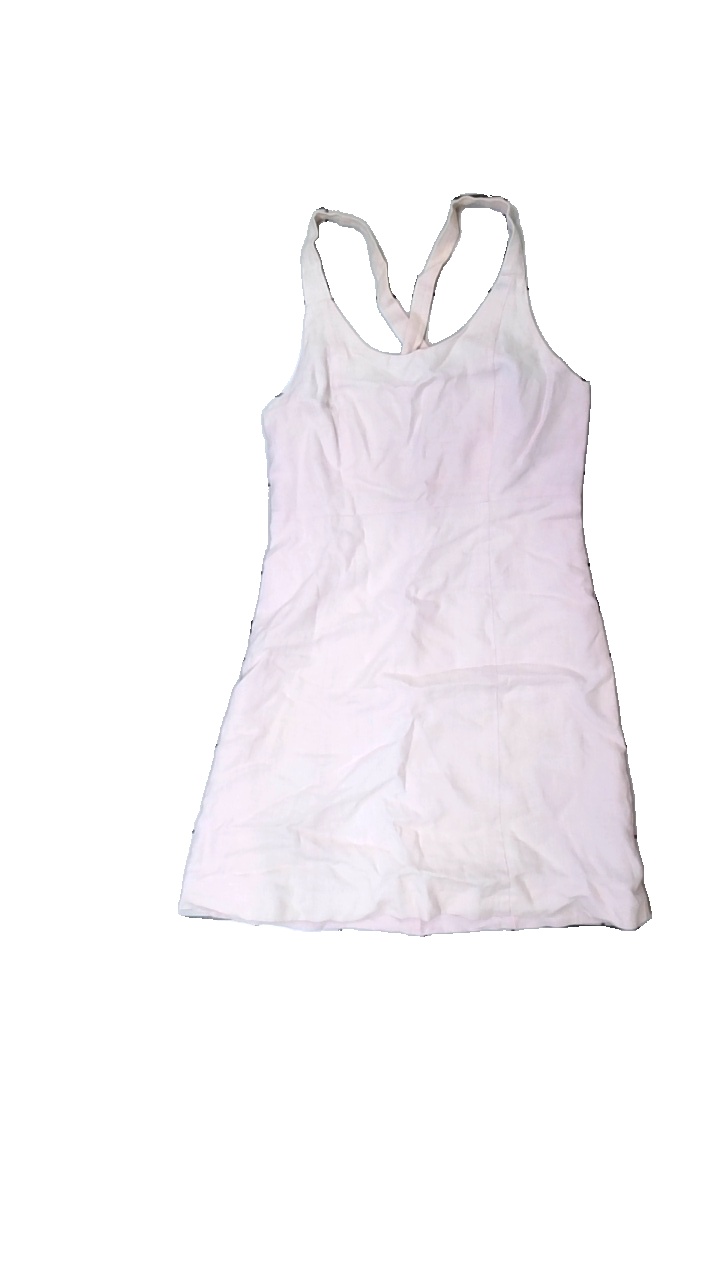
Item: Dress (Ladies)
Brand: Missing
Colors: Pink
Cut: Regular
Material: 100% cotton
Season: All
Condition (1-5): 3
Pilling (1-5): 4
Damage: Yellow stains
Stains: Major
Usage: Export
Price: <50